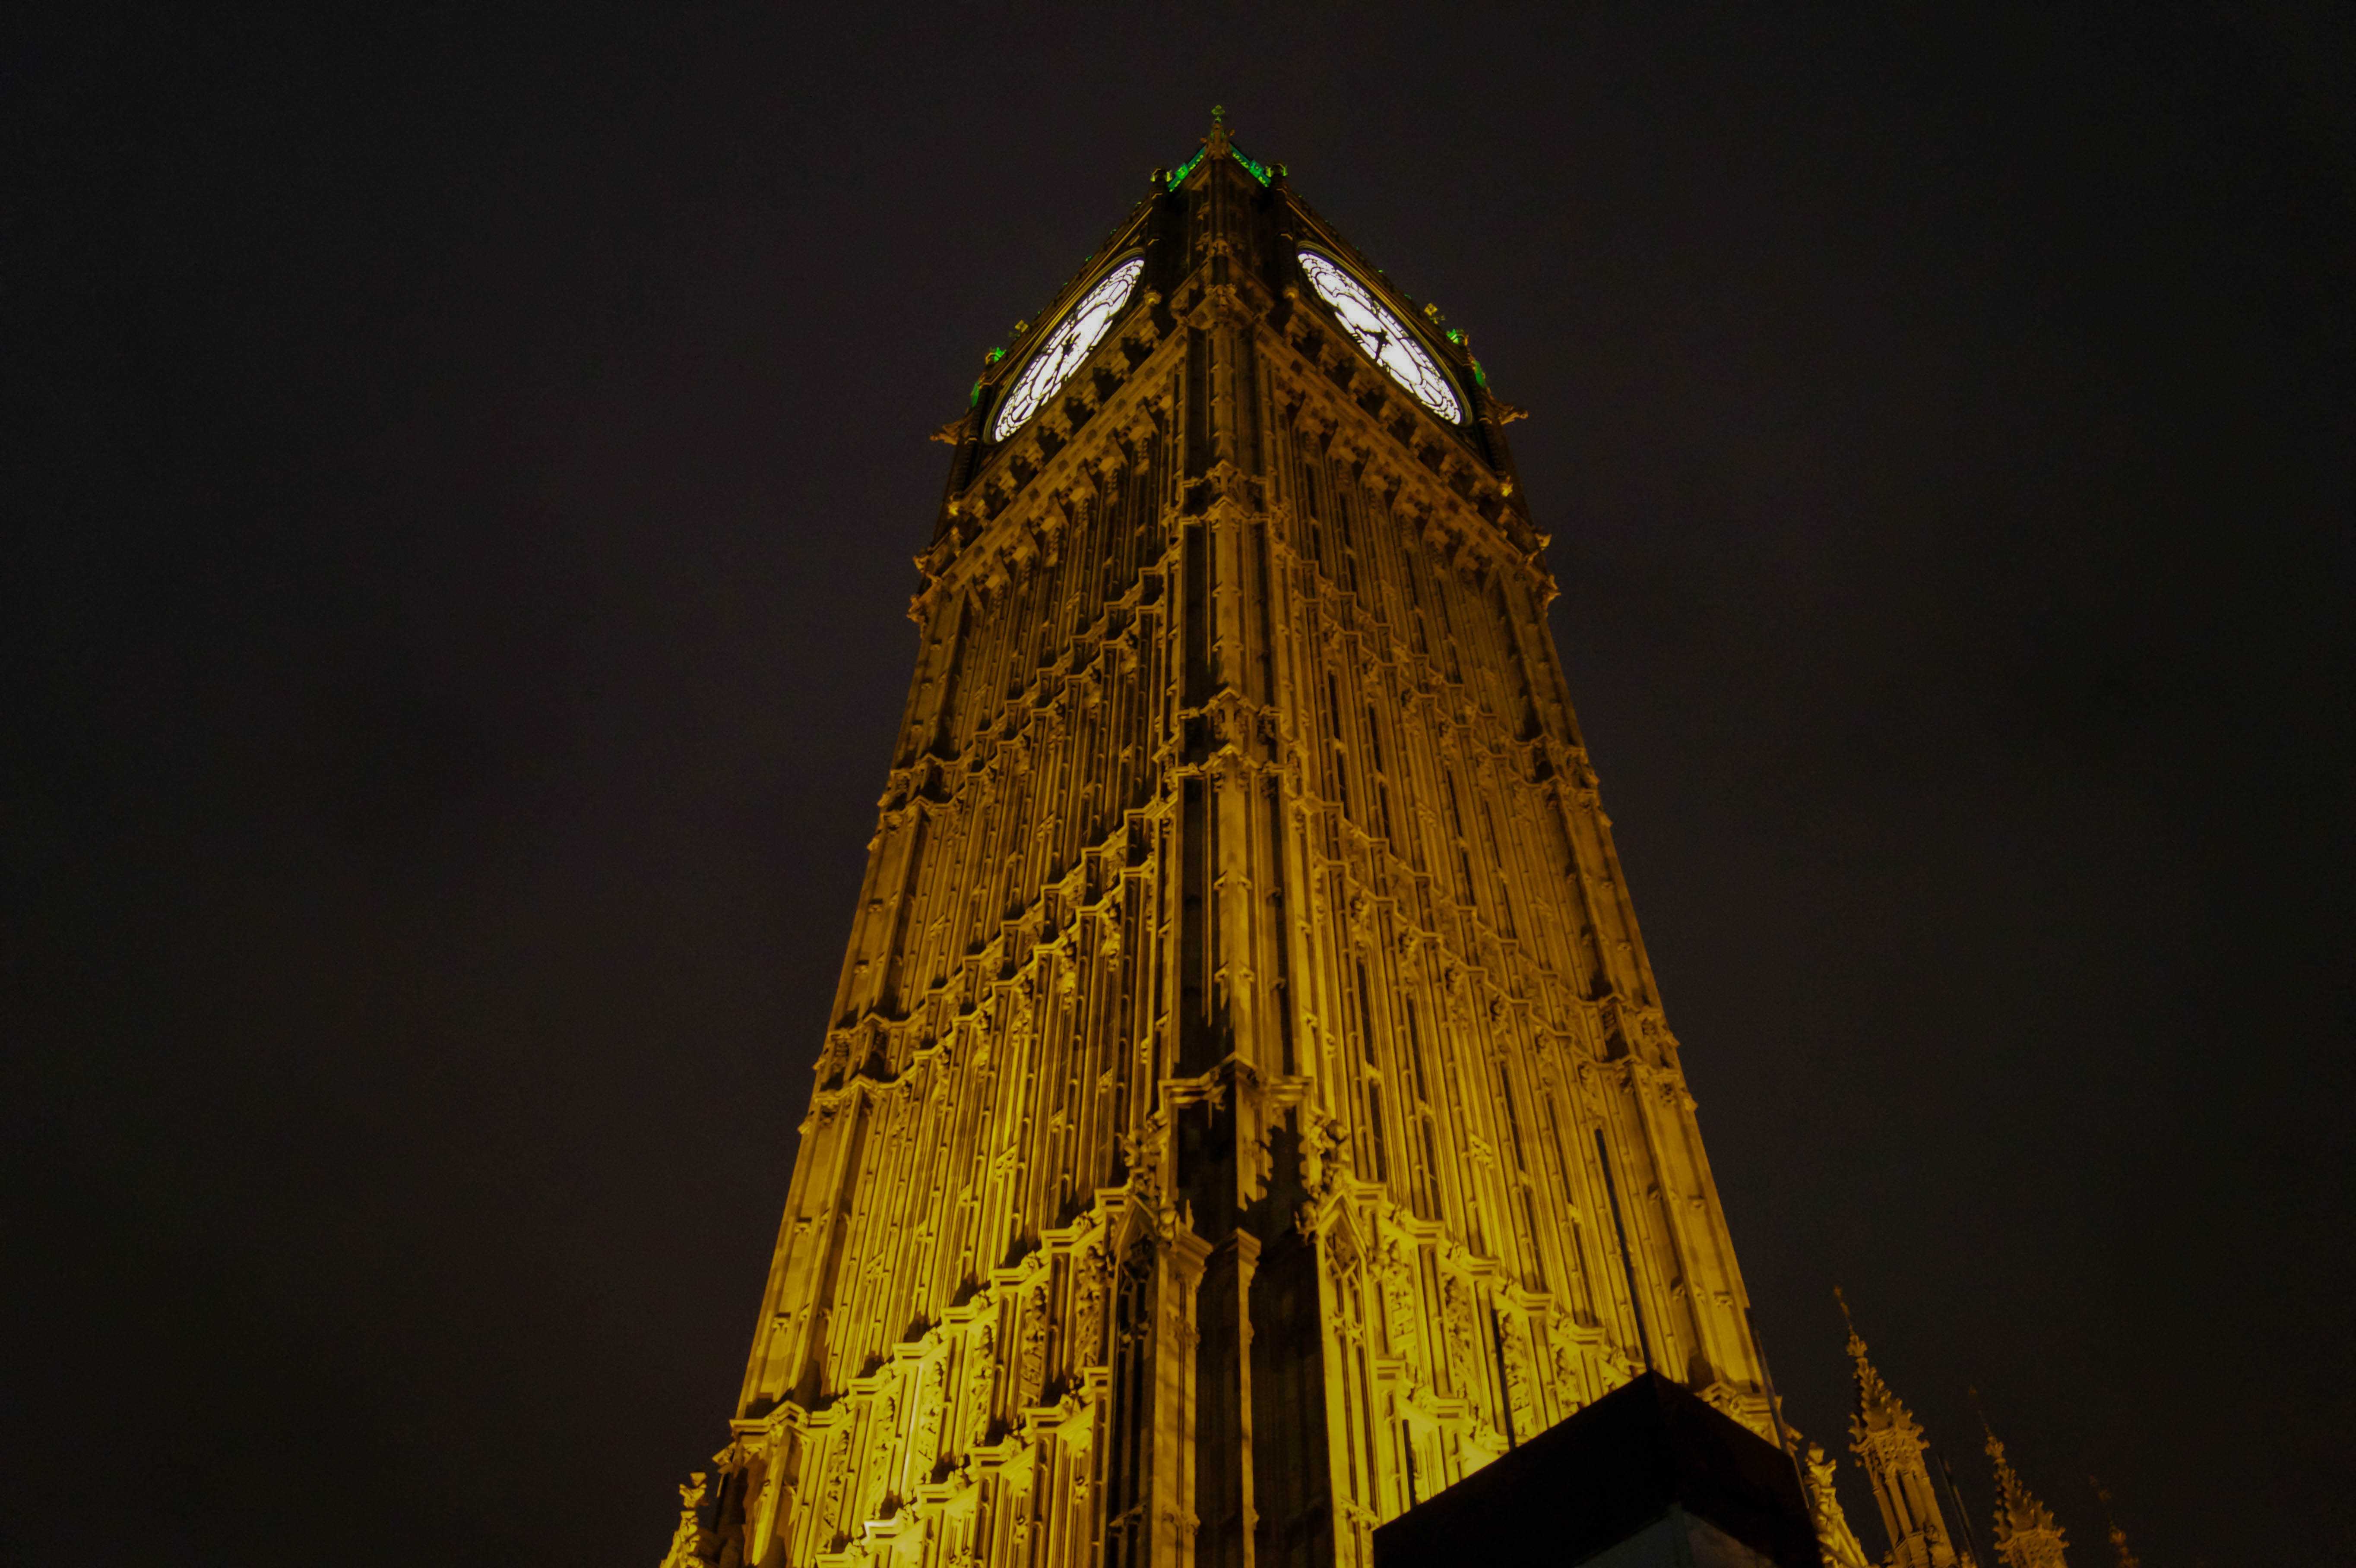
light, night, clock, building, city, urban, dark, evening, reflection, high, tower, landmark, darkness, cathedral, place of worship, uk, england, capital, london, temple, spire, steeple, symmetry, big, ben, capitol